Hook Norton

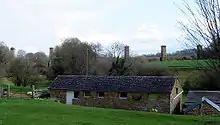
Railway viaduct piers to the south-east of Hook Norton. (April 2006)

Hook Norton has a Church of England primary school, fire station, GPs' surgery, dental practice, public library, village hall, Women's Institute and club.